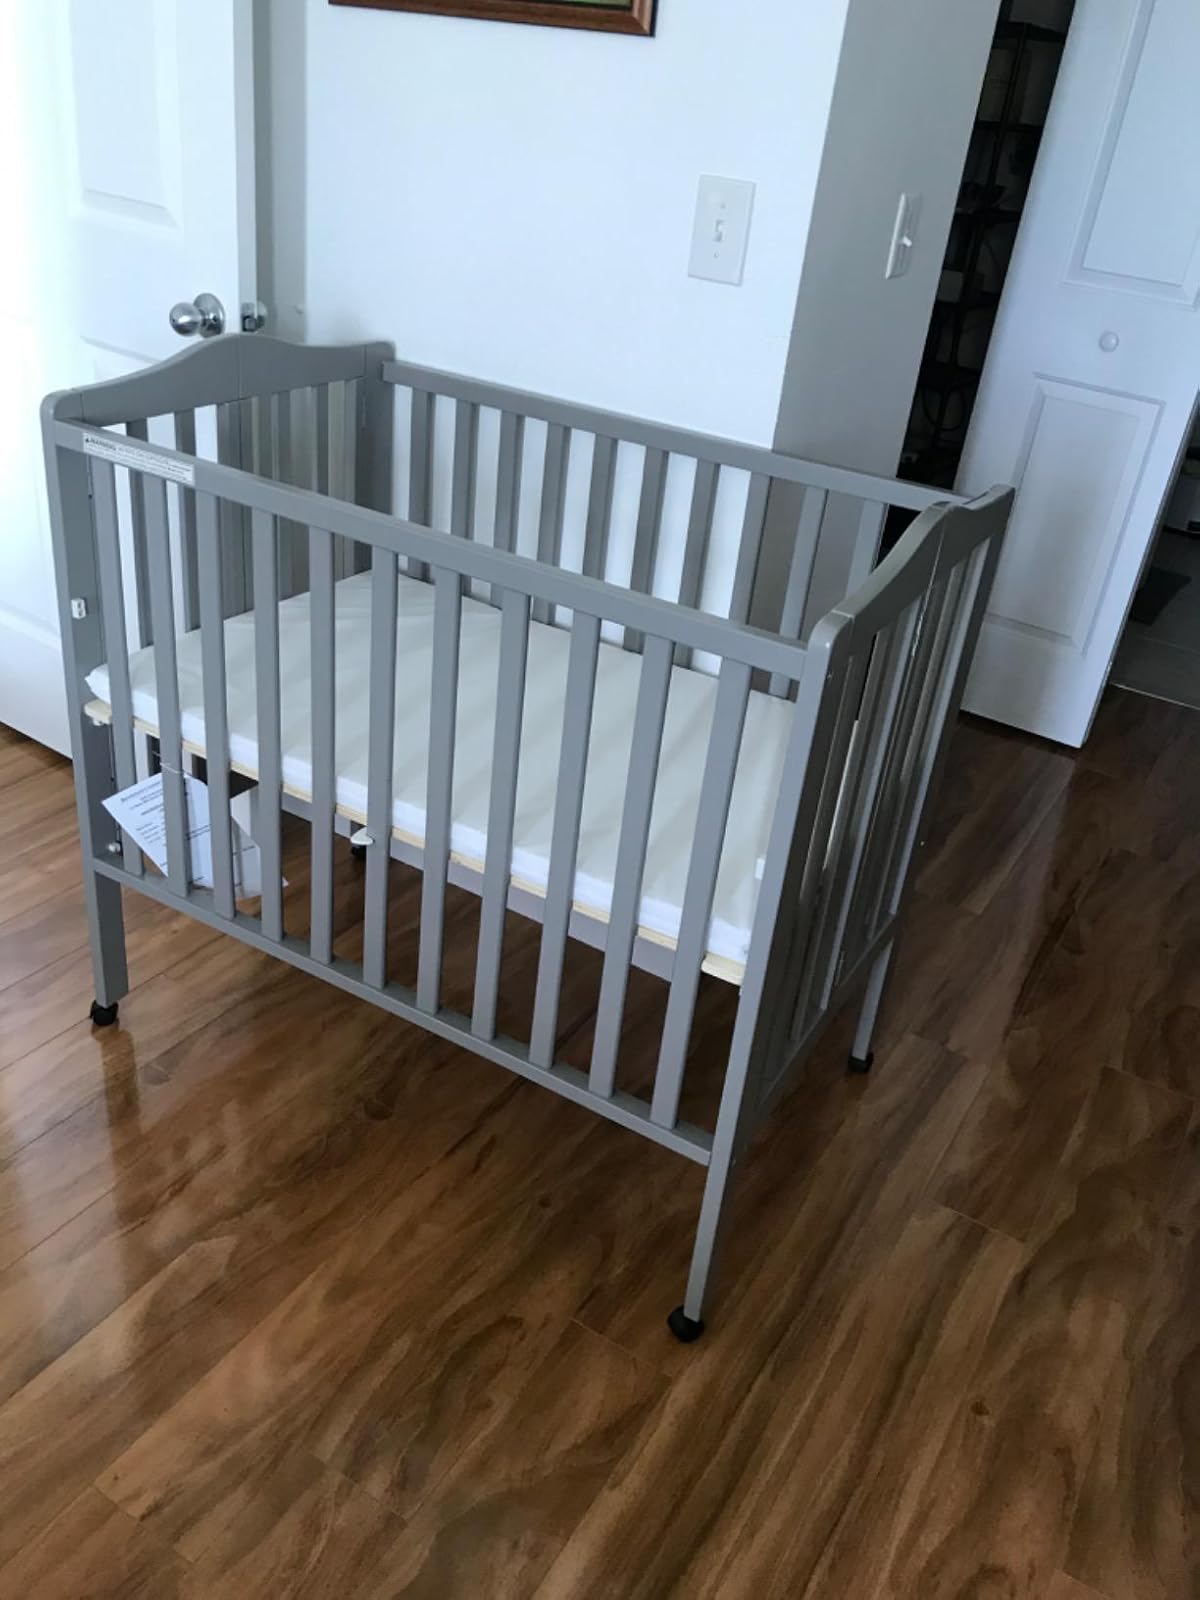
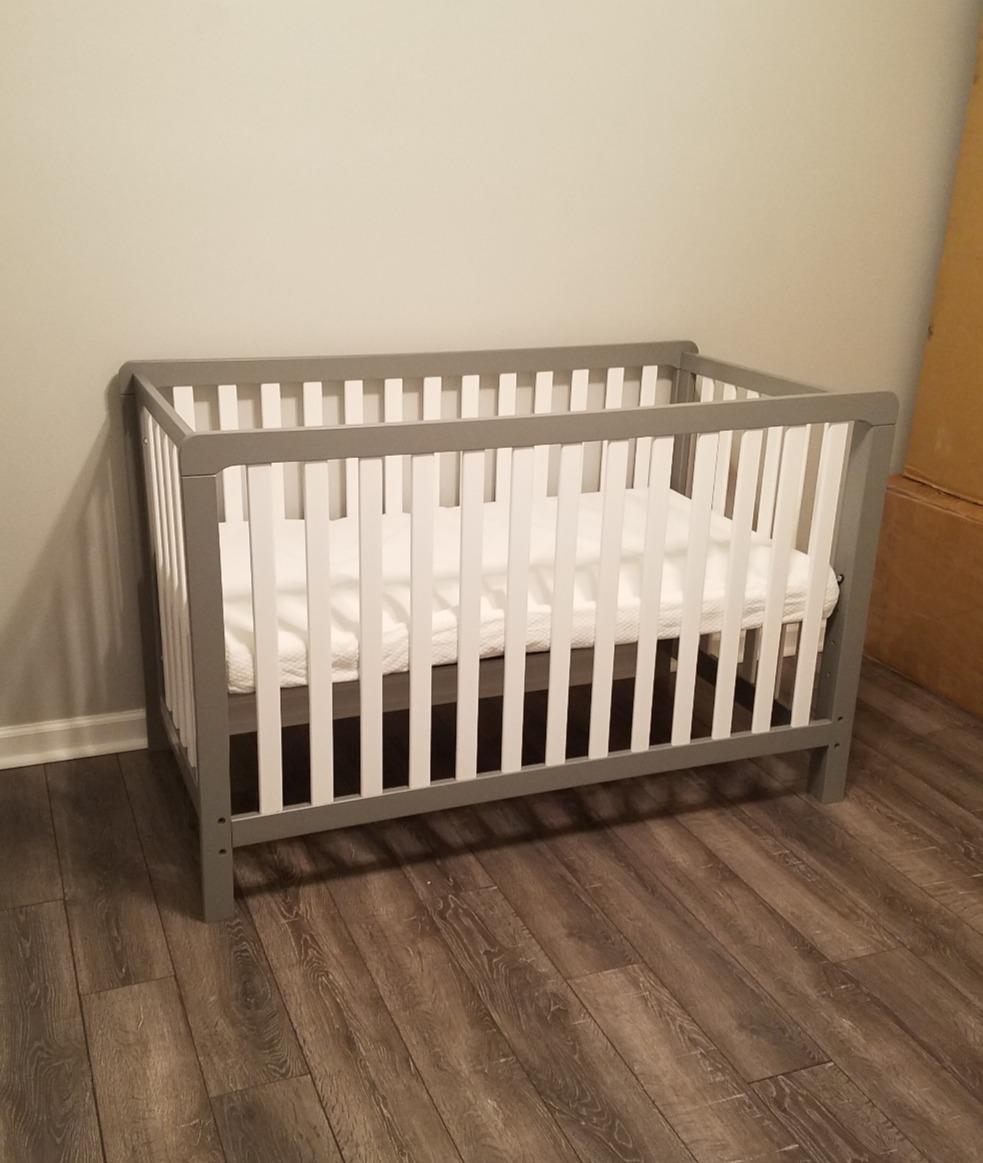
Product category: products_crib
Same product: no